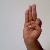
The image shows a hand gesture representing the letter 'F' in Indian Sign Language.